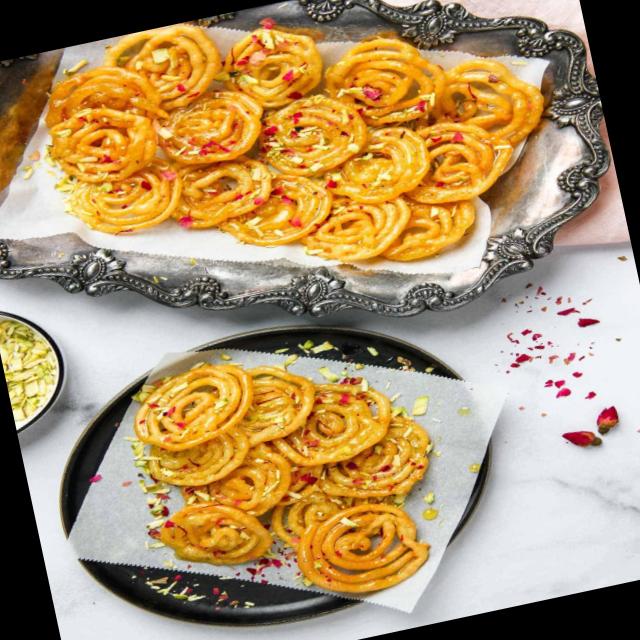
Dish: jalebi